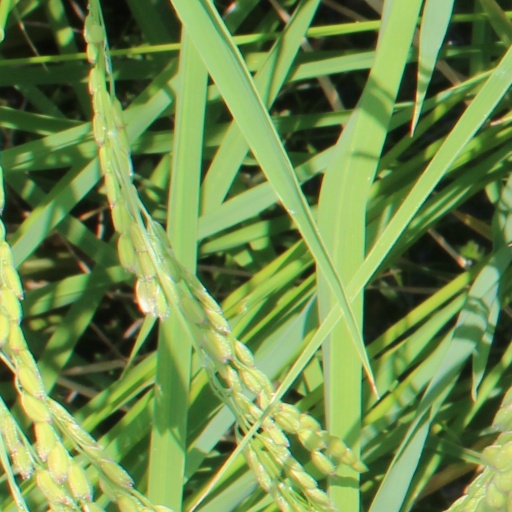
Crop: rice